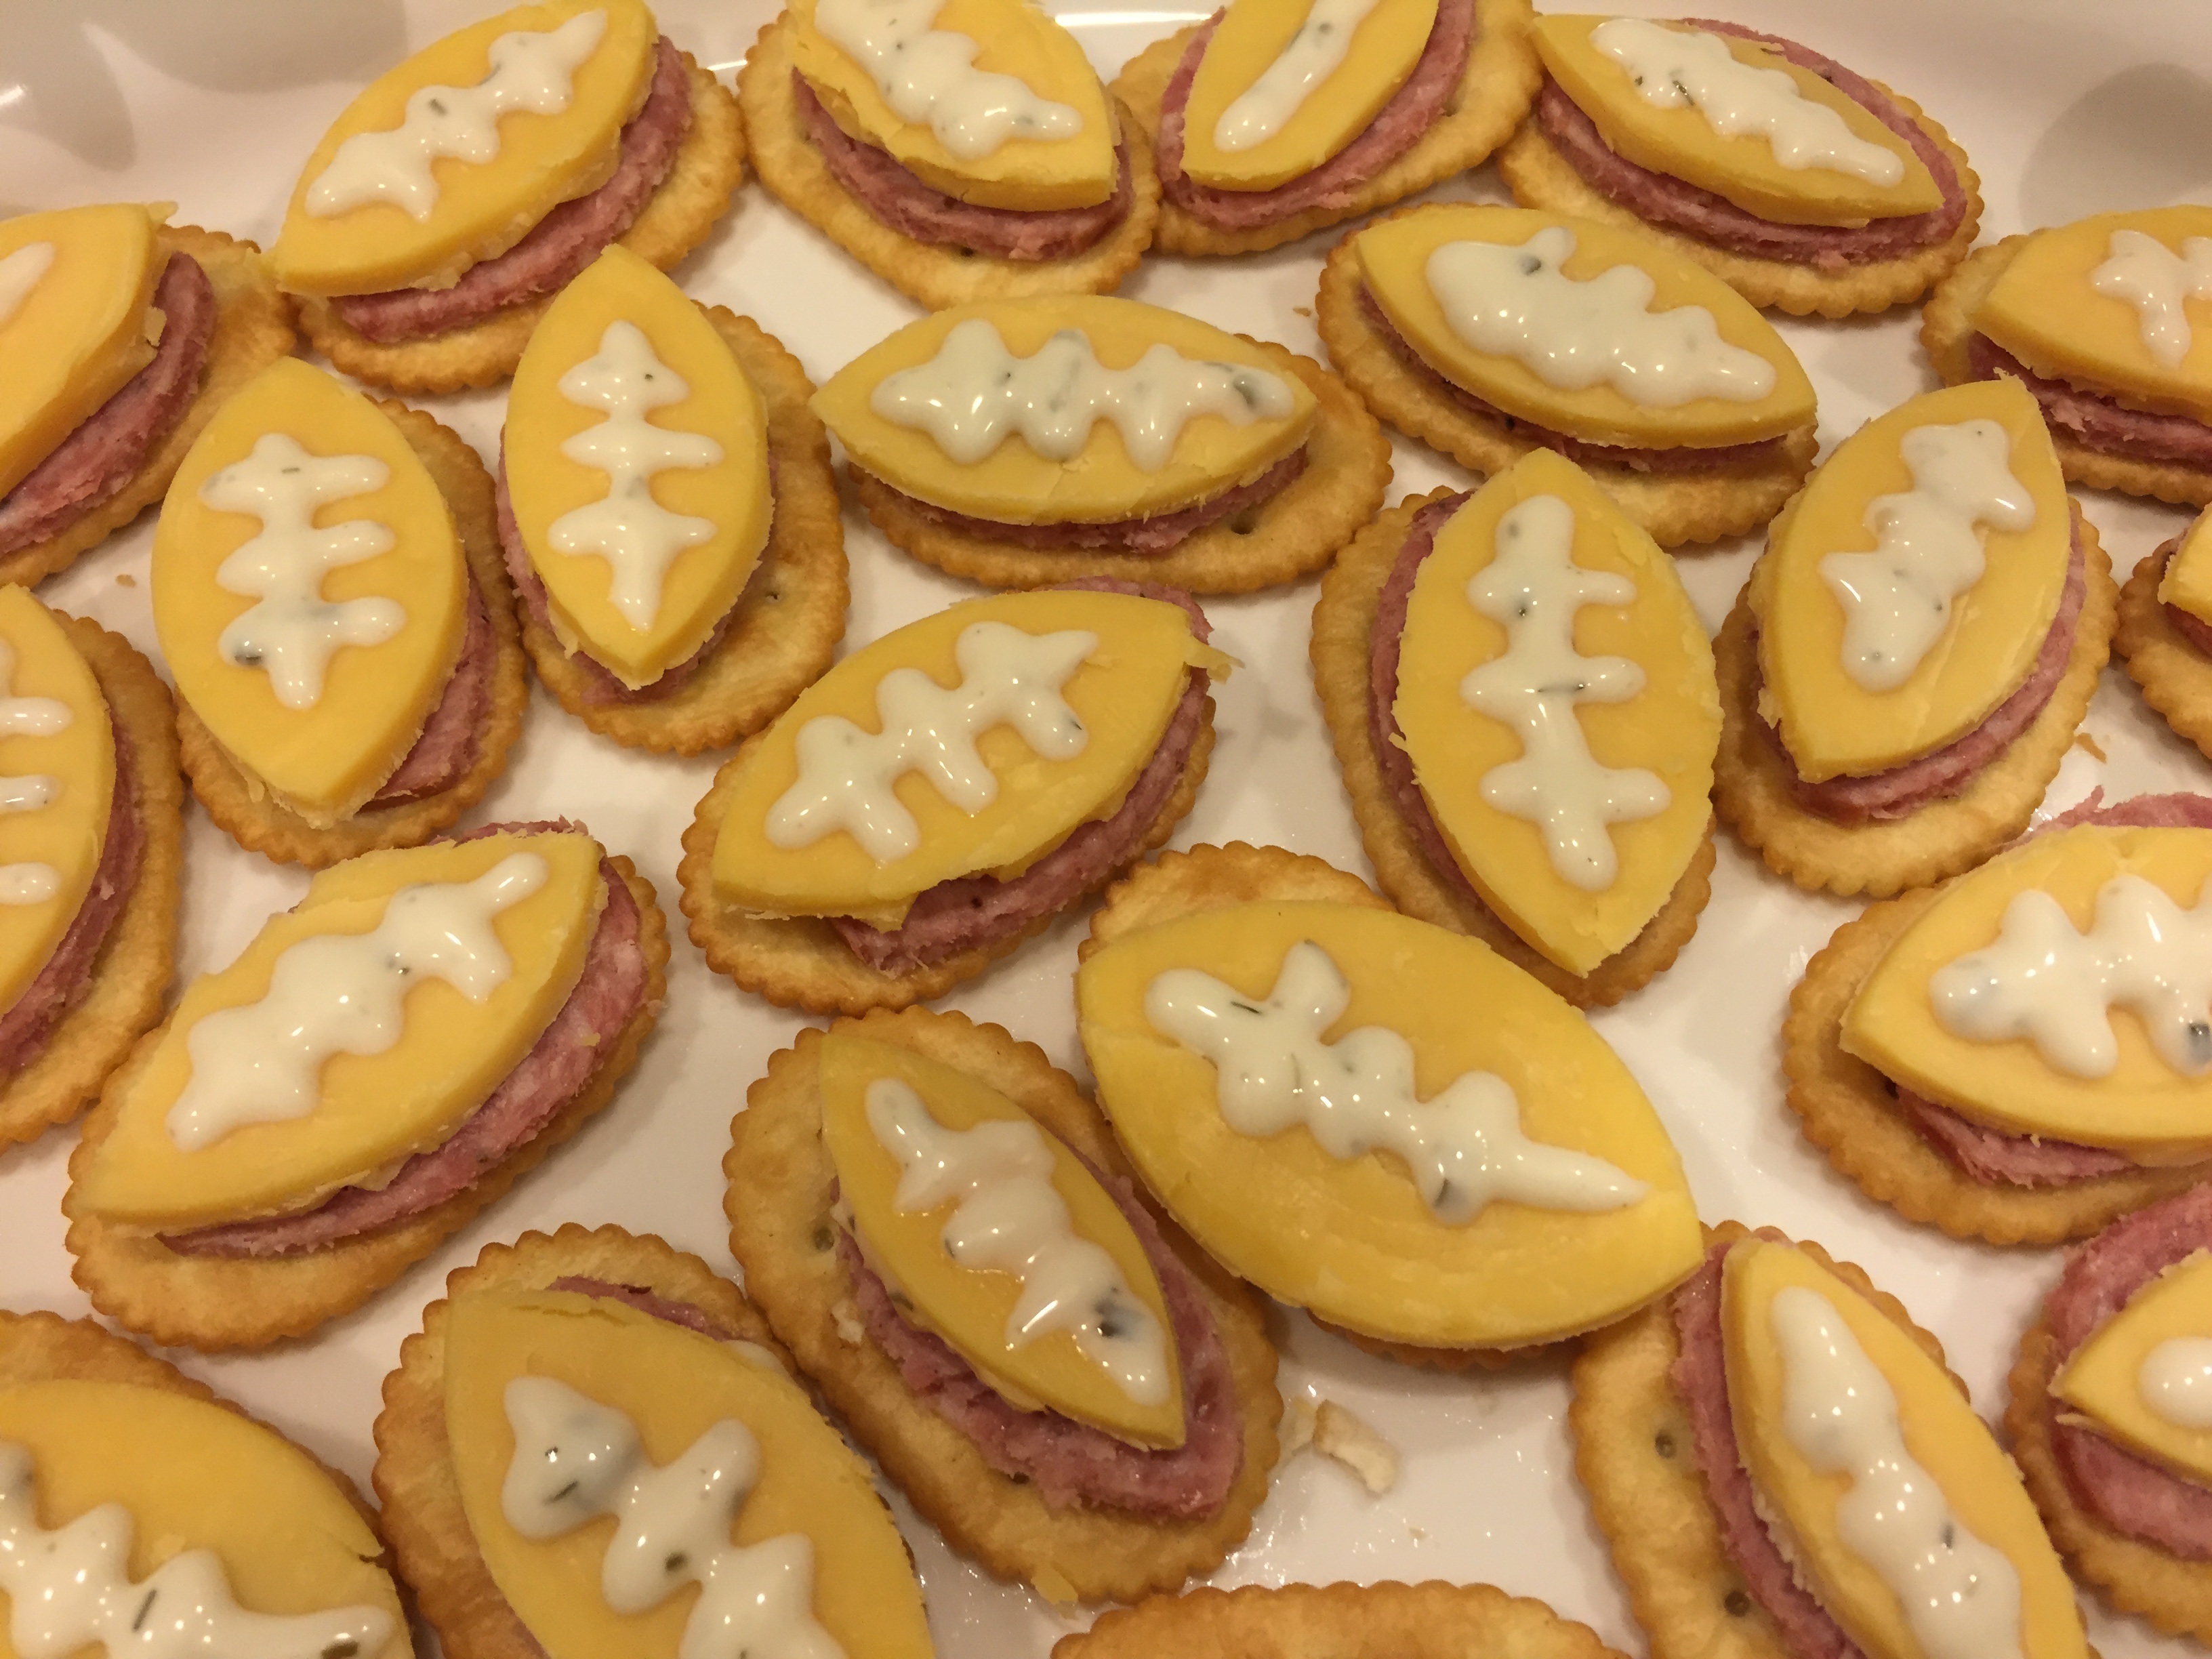
dish, meal, food, produce, breakfast, baking, snack, dessert, eat, cuisine, delicious, party, poffertjes, baked goods, appetizer, danish pastry, snack food, cookies and crackers, super bowl food, tailgate